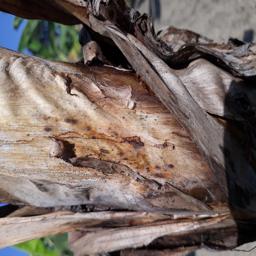
Label: BACTERIAL SOFT ROT